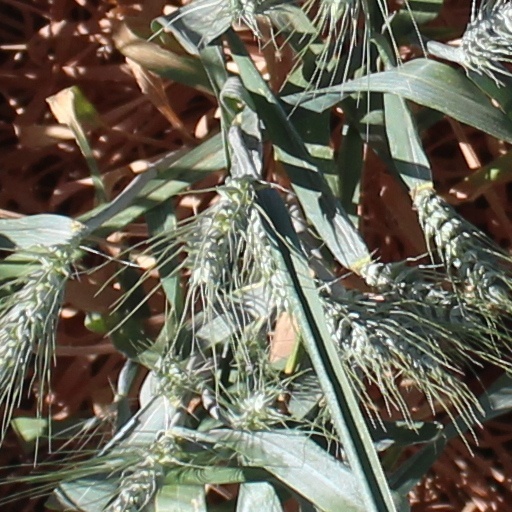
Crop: wheat